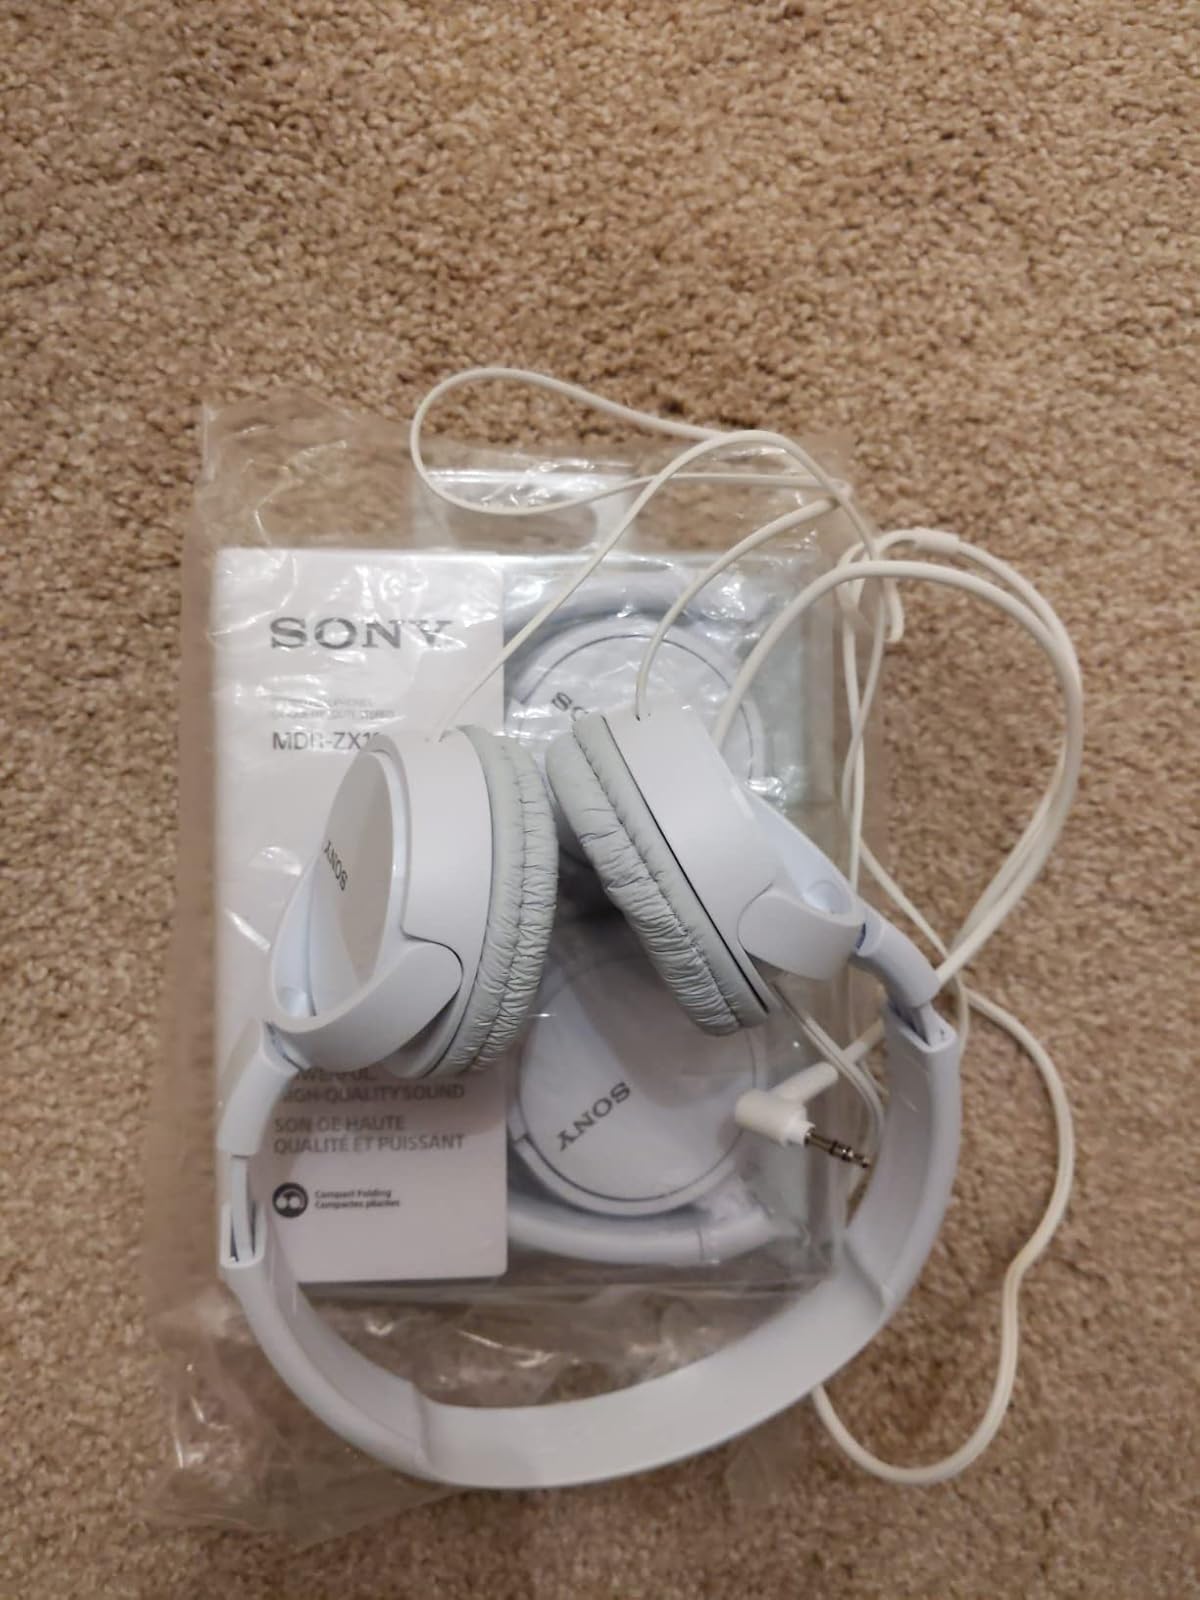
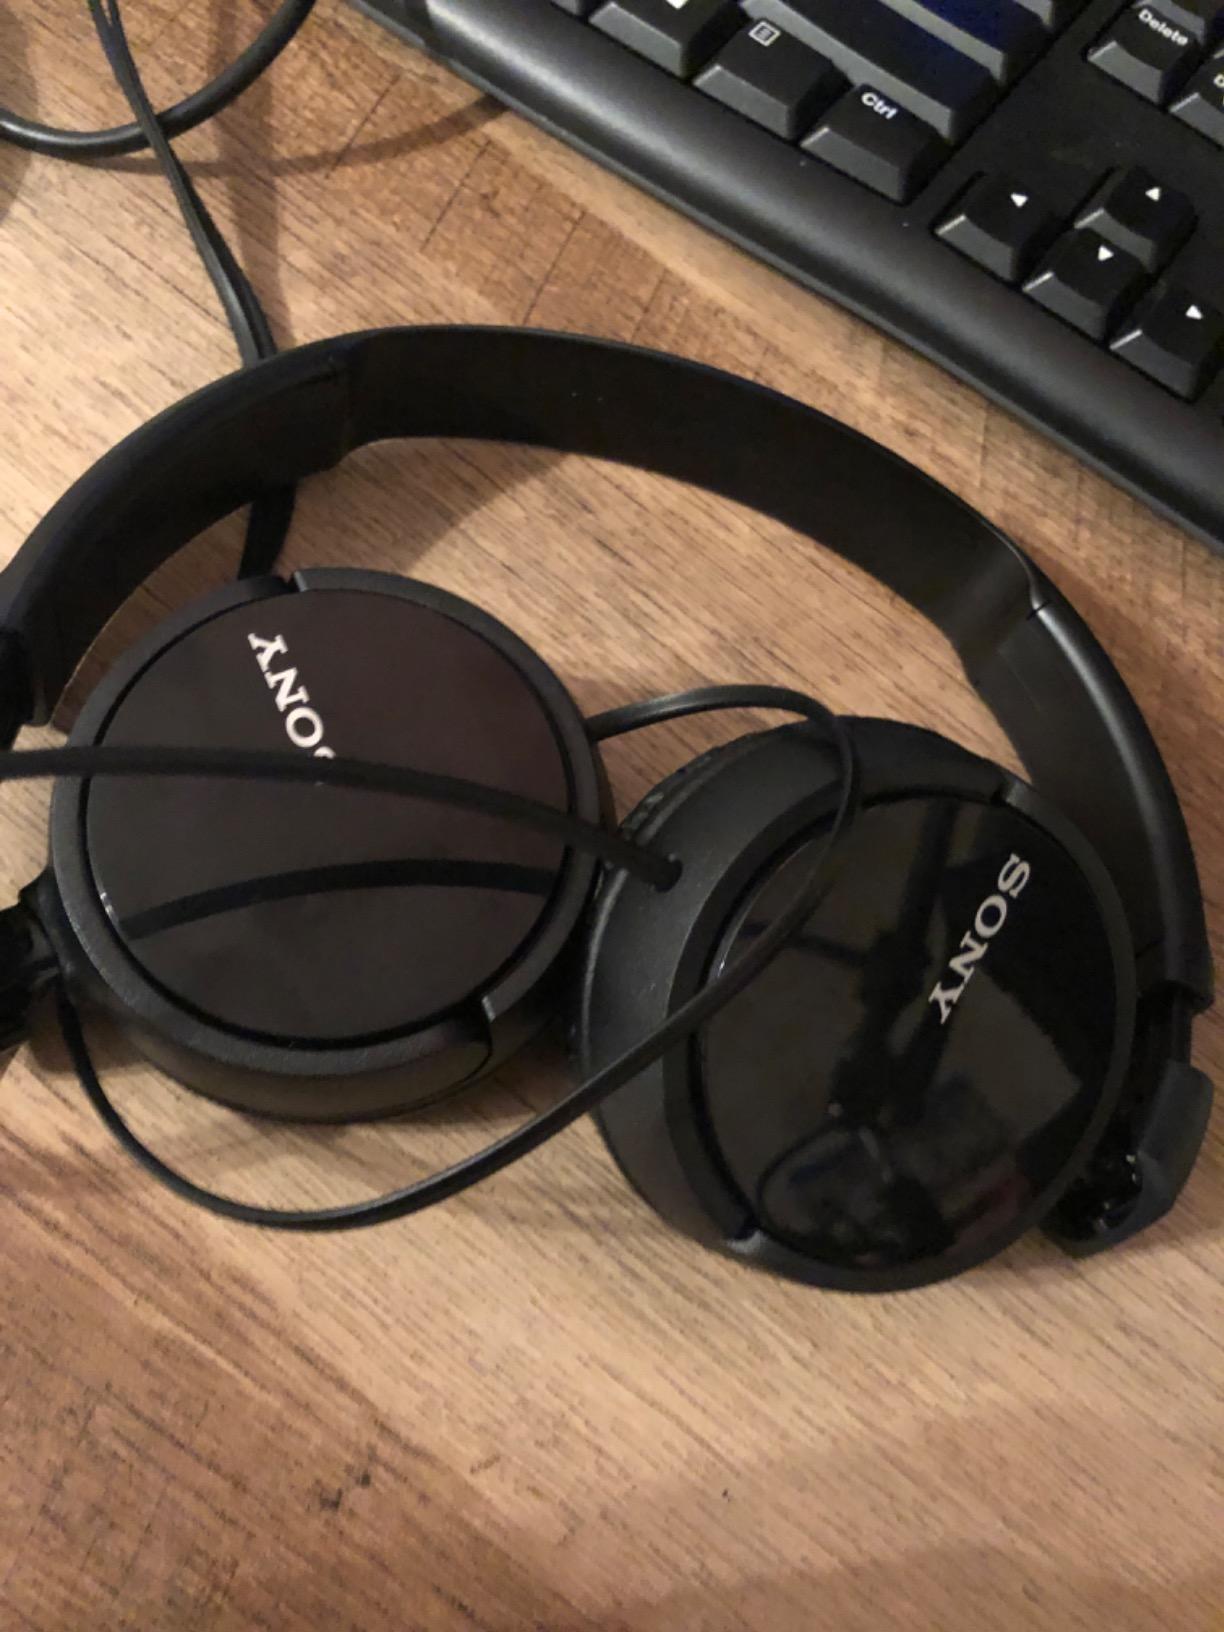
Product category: headphones
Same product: no